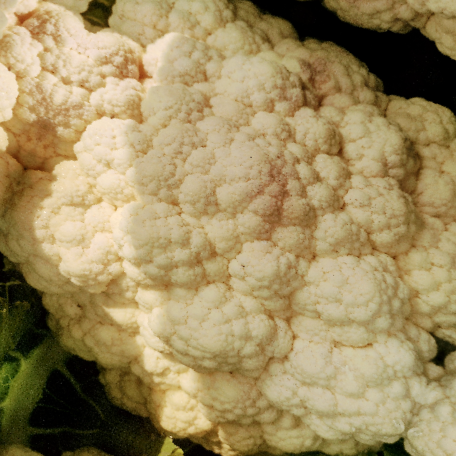
Label: Disease Free